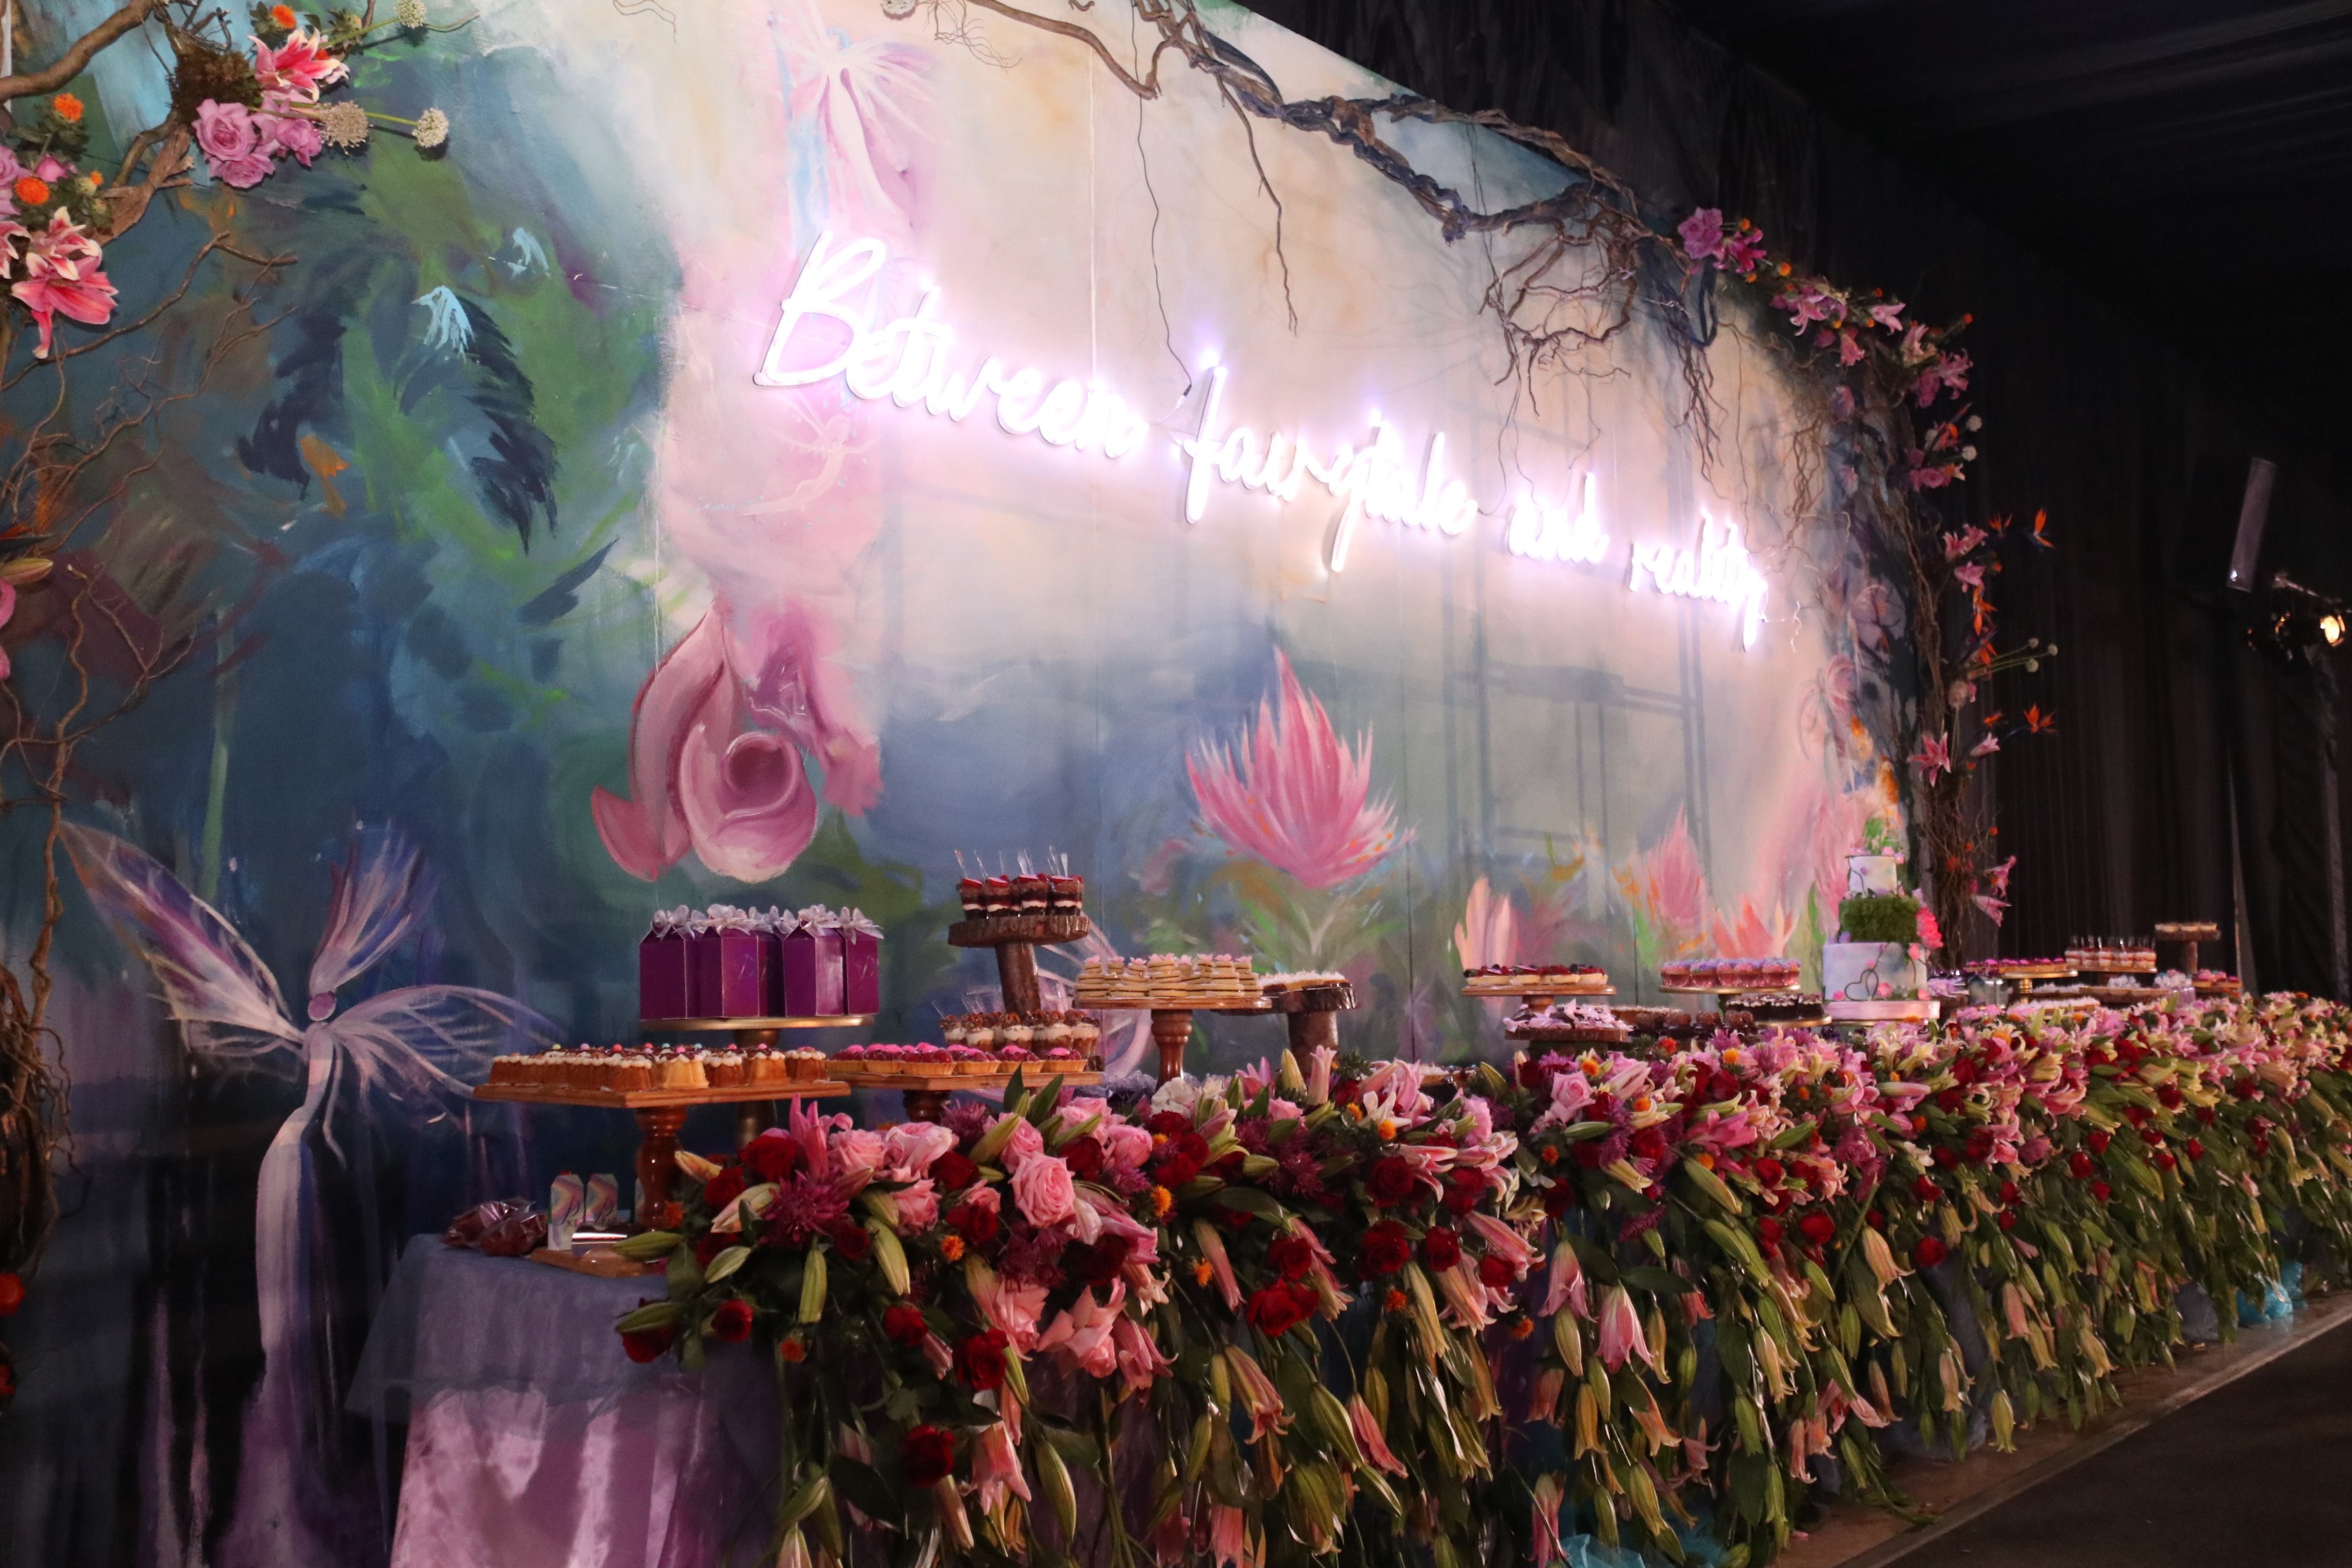
flower, stage, pink, performance, event, plant, performing arts, theatrical scenery, textile, performance art, heater, floral design, magenta, music venue, floristry, musical theatre, perennial plant